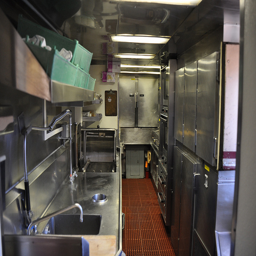
Clean stainless steel kitchen with large cabinets and counter.
A small spotless and clean stainless steel kitchen.
A stainless Steele kitchen with sinks and lots of storage.
A restaurant kitchen stocked with stainless steel appliances.
A kitchen with a sink, ovens and dishes in it.